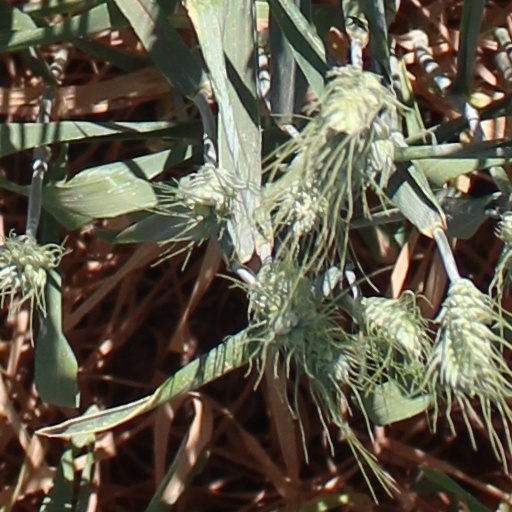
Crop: wheat